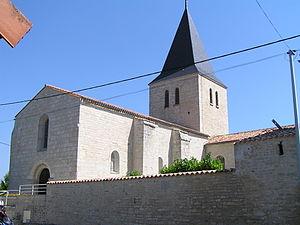
église de Saint-Genis-d'Hiersac
Saint-Genis-d'Hiersac est une commune du Sud-Ouest de la France, située dans le département de la Charente.